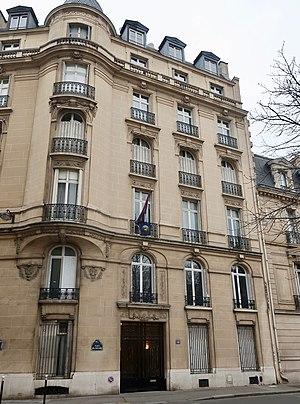
18 place des États-Unis (Paris, 16e), avec le drapeau et le blason du Bélize mais pas de plaque d'ambassade.
La place des États-Unis est une voie située dans le quartier de Chaillot à Paris dans le 16ᵉ arrondissement.